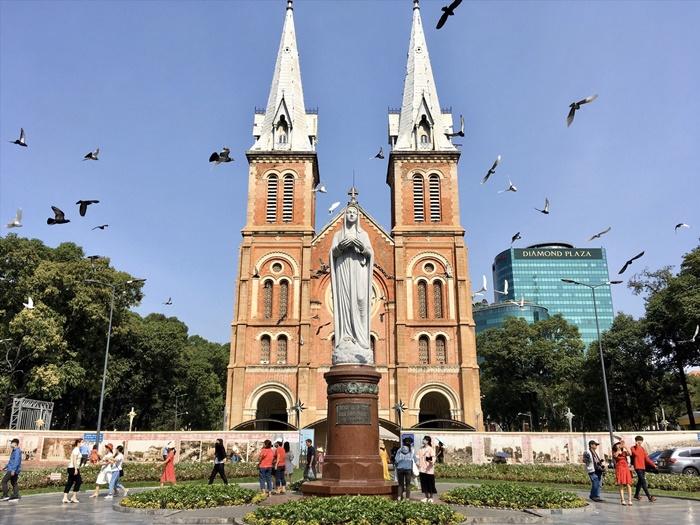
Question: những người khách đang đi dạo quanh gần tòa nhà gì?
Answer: nhà thờ